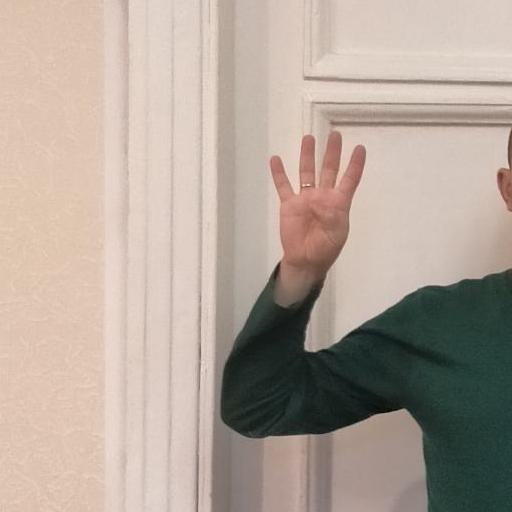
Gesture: four